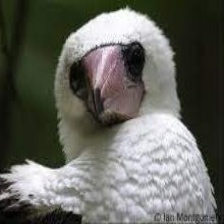
Species: ABBOTTS BOOBY
Scientific name: PAPASULA ABBOTTI